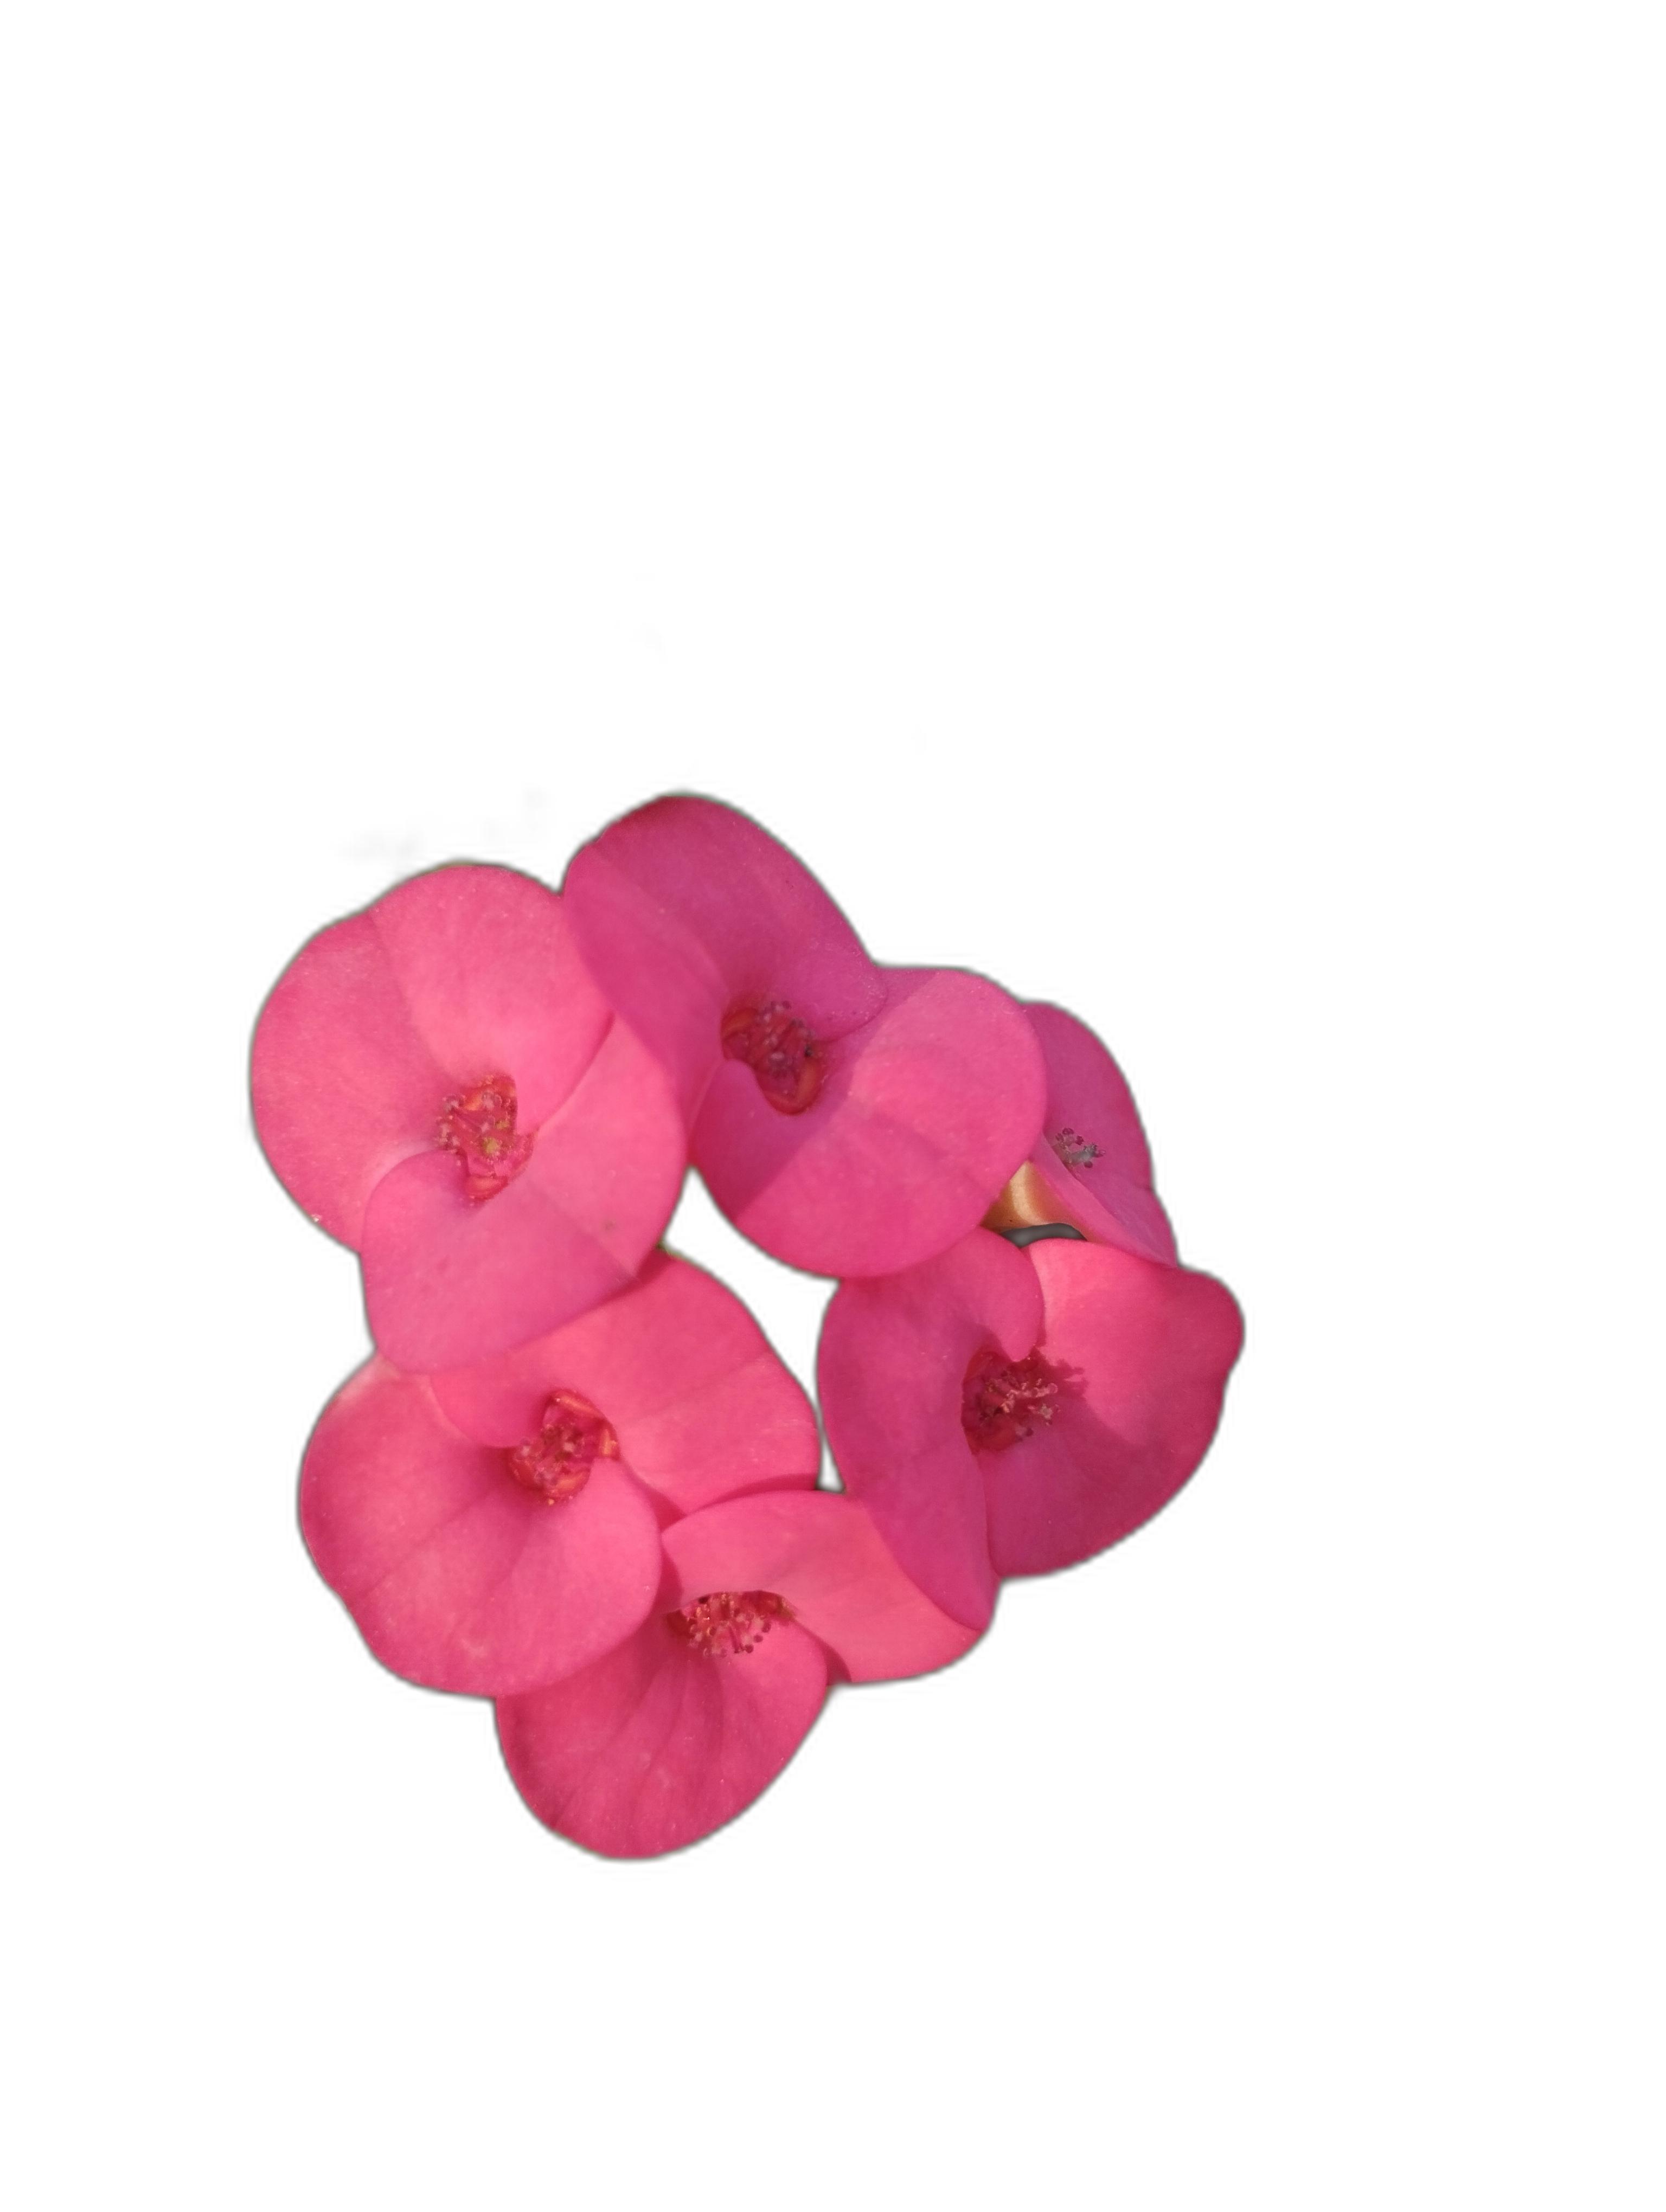
Label: Crown of thorns